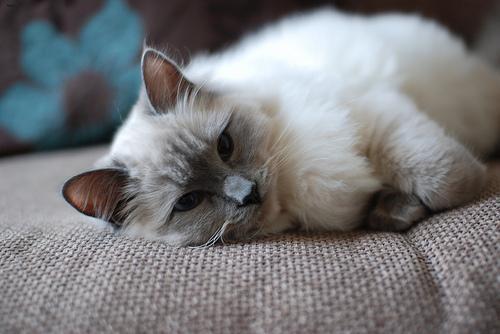
Ragdoll